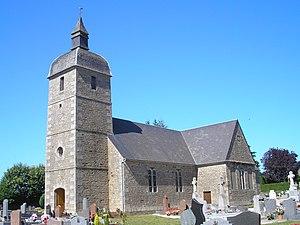
Saint-Martin-le-Bouillant est une commune française, située dans le département de la Manche en région Normandie, peuplée de 318 habitants.